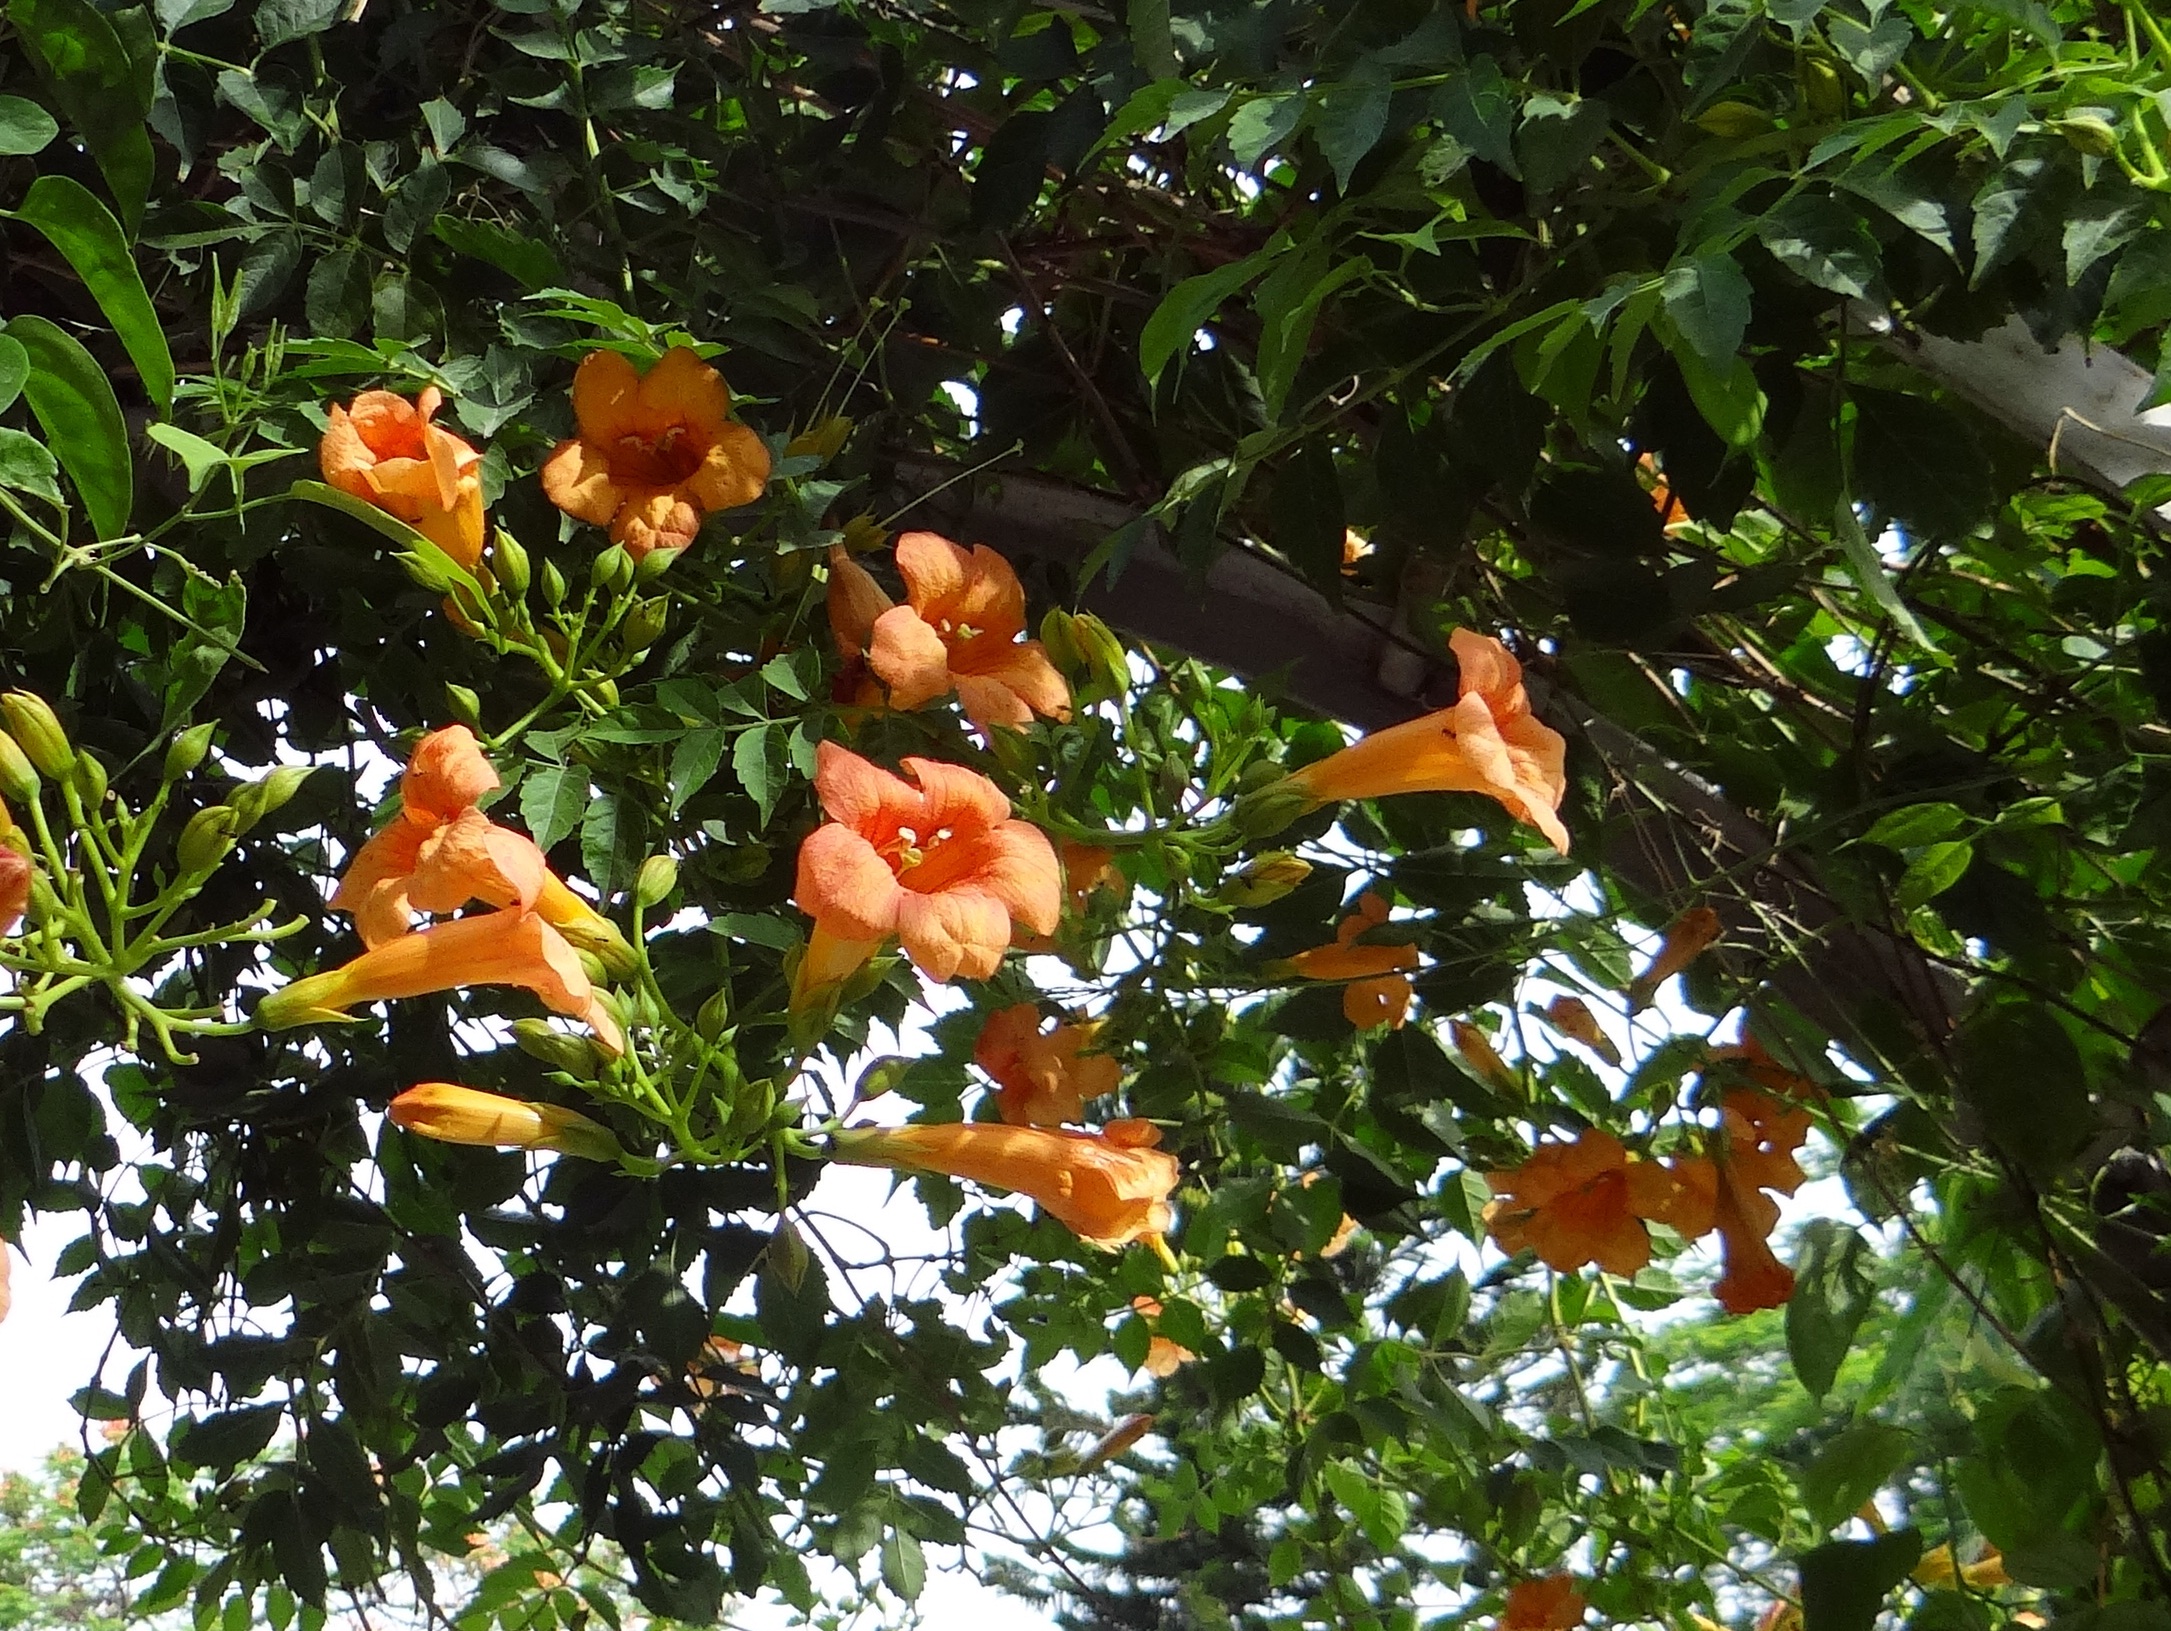
tree, branch, plant, leaf, flower, food, jungle, produce, botany, garden, flora, shrub, india, flowering plant, trumpet vine, campsis grandiflora, land plant, tecoma grandiflora, campsis chinensis